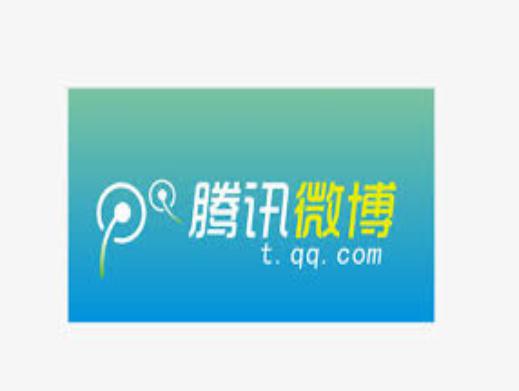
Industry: Leisure